Beijing Film Academy

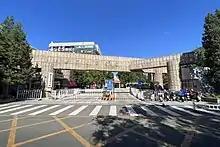
Main gate

Beijing Film Academy (BFA) is a municipal public college in Beijing, China. It is affiliated with the City of Beijing and co-funded by the Beijing Municipal People's Government, the National Radio and Television Administration, and the Ministry of Education.